Jeffrey Tambor

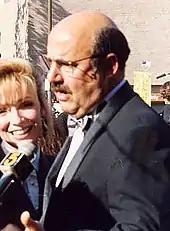
Tambor at the 1993 Emmy Awards

Tambor first moved to repertory theater in Milwaukee, later making his Broadway debut in the comedy "Sly Fox" (1976), appearing with George C. Scott and directed by Arthur Penn. He appeared in "Measure for Measure" in the same year. In 1979, he starred in Norman Jewison's "...And Justice For All", as a lawyer friend of the protagonist, Arthur Kirkland (Al Pacino). In an early TV job, an ad for Avis Rent a Car System, he was seen running through an airport, mocking O. J. Simpson's "Go, O.J., go!" ads for Hertz. On television, he made guest appearances on shows including "Taxi", "Kojak", "M*A*S*H", "The Golden Girls", and "Three's Company". In 1979, he got his first role as a main character in television in the short-lived show "The Ropers". Throughout the 1980s, he had a recurring role on "Hill Street Blues" playing a defense attorney who eventually becomes a judge. In 1981, he appeared in an episode of "Barney Miller" as a man who was trying to bring exposure to the members of the Trilateral Commission in charge of the coming New World Order. In 1987, and 1988, he appeared as a regular on the prime time ABC series "Max Headroom" as Murray, Edison's editor. In 1990, he appeared in the music video for the Phil Collins song "I Wish It Would Rain Down".